NDHU School of Management

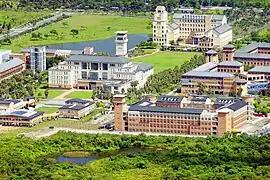
NDHU Campus View includes NDHU School of Management

In 2008, with merger of NDHU and NHUE, the Graduate Institute of Natural Resources Management and Graduate Institute of Environmental Policy were incorporated into newly established NDHU College of Environmental Studies. Meanwhile, NDHU SOM established Department of Tourism, Recreation, and Leisure Studies through merger of Graduate Institute of Tourism and Recreation Management and Department of Sport and Leisure Studies from NDHU College of Humanities and Social Sciences.